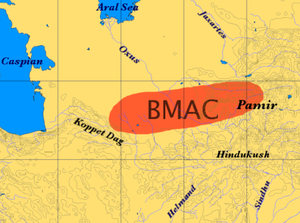
Les peuples iraniens sont un groupe qui se définit premièrement selon son usage des langues iraniennes en addition d'autres traits.
Le site de Gonur-depe, situé au Turkménistan, resté enfoui sous le sable du désert de Karakoum, a été découvert par des archéologues soviétiques dans les années 1950.
Le complexe archéologique bactro-margien, également dénommé en français dans la tradition archéologique, « civilisation de l'Oxus », sont des appellations qui servent à désigner une civilisation interculturelle qui s'est épanouie entre la Bactriane et la Margiane entre la fin du IIIᵉ et le début du IIᵉ millénaire av. J.-C. Cette civilisation, qui caractérise l'Asie centrale à l'époque du Bronze ancien, a principalement été identifiée par des archéologues soviétiques à partir de fouilles ayant débuté dans les années 1950. Elle présente une grande homogénéité d'un site à l'autre.